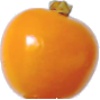
Label: physalis